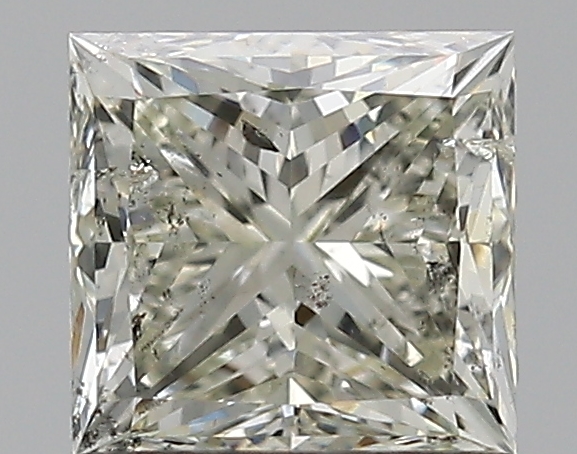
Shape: princess
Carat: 1.01
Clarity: SI2
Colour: J
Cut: GD
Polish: VG
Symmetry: VG
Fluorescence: N
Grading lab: HRD
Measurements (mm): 5.31 x 5.09 x 4.02